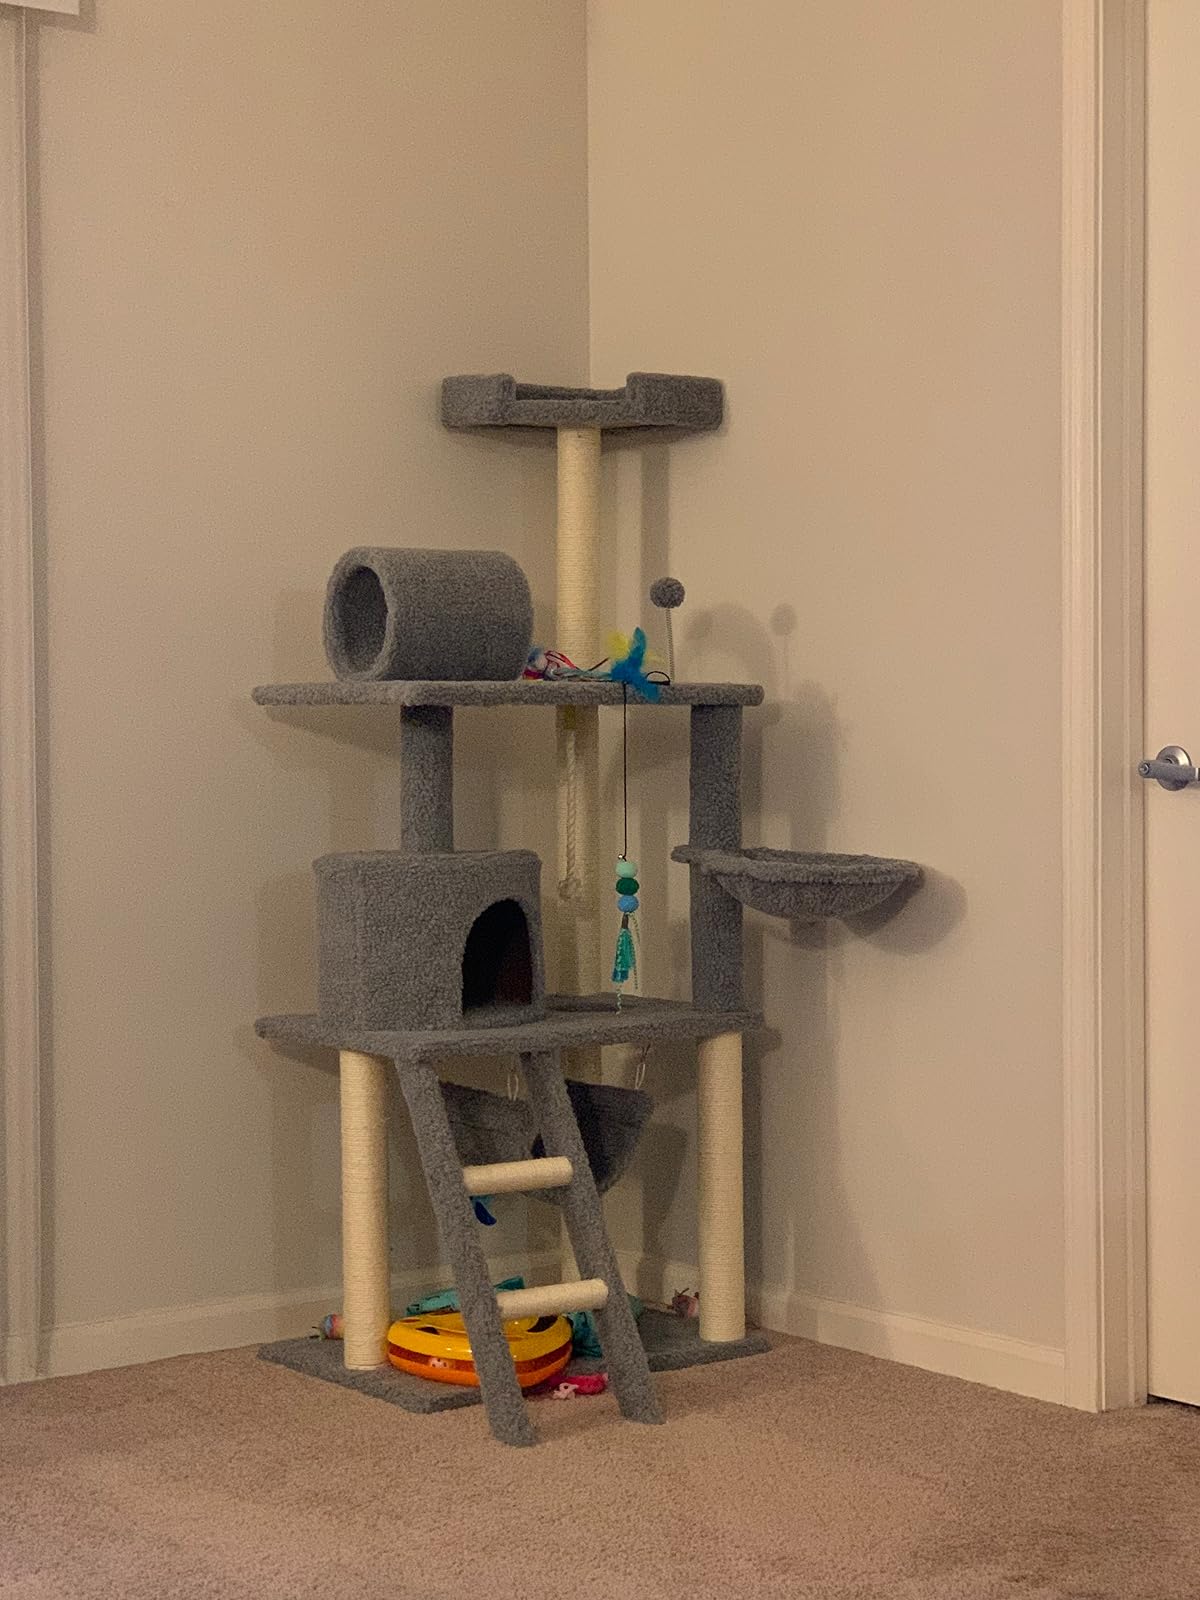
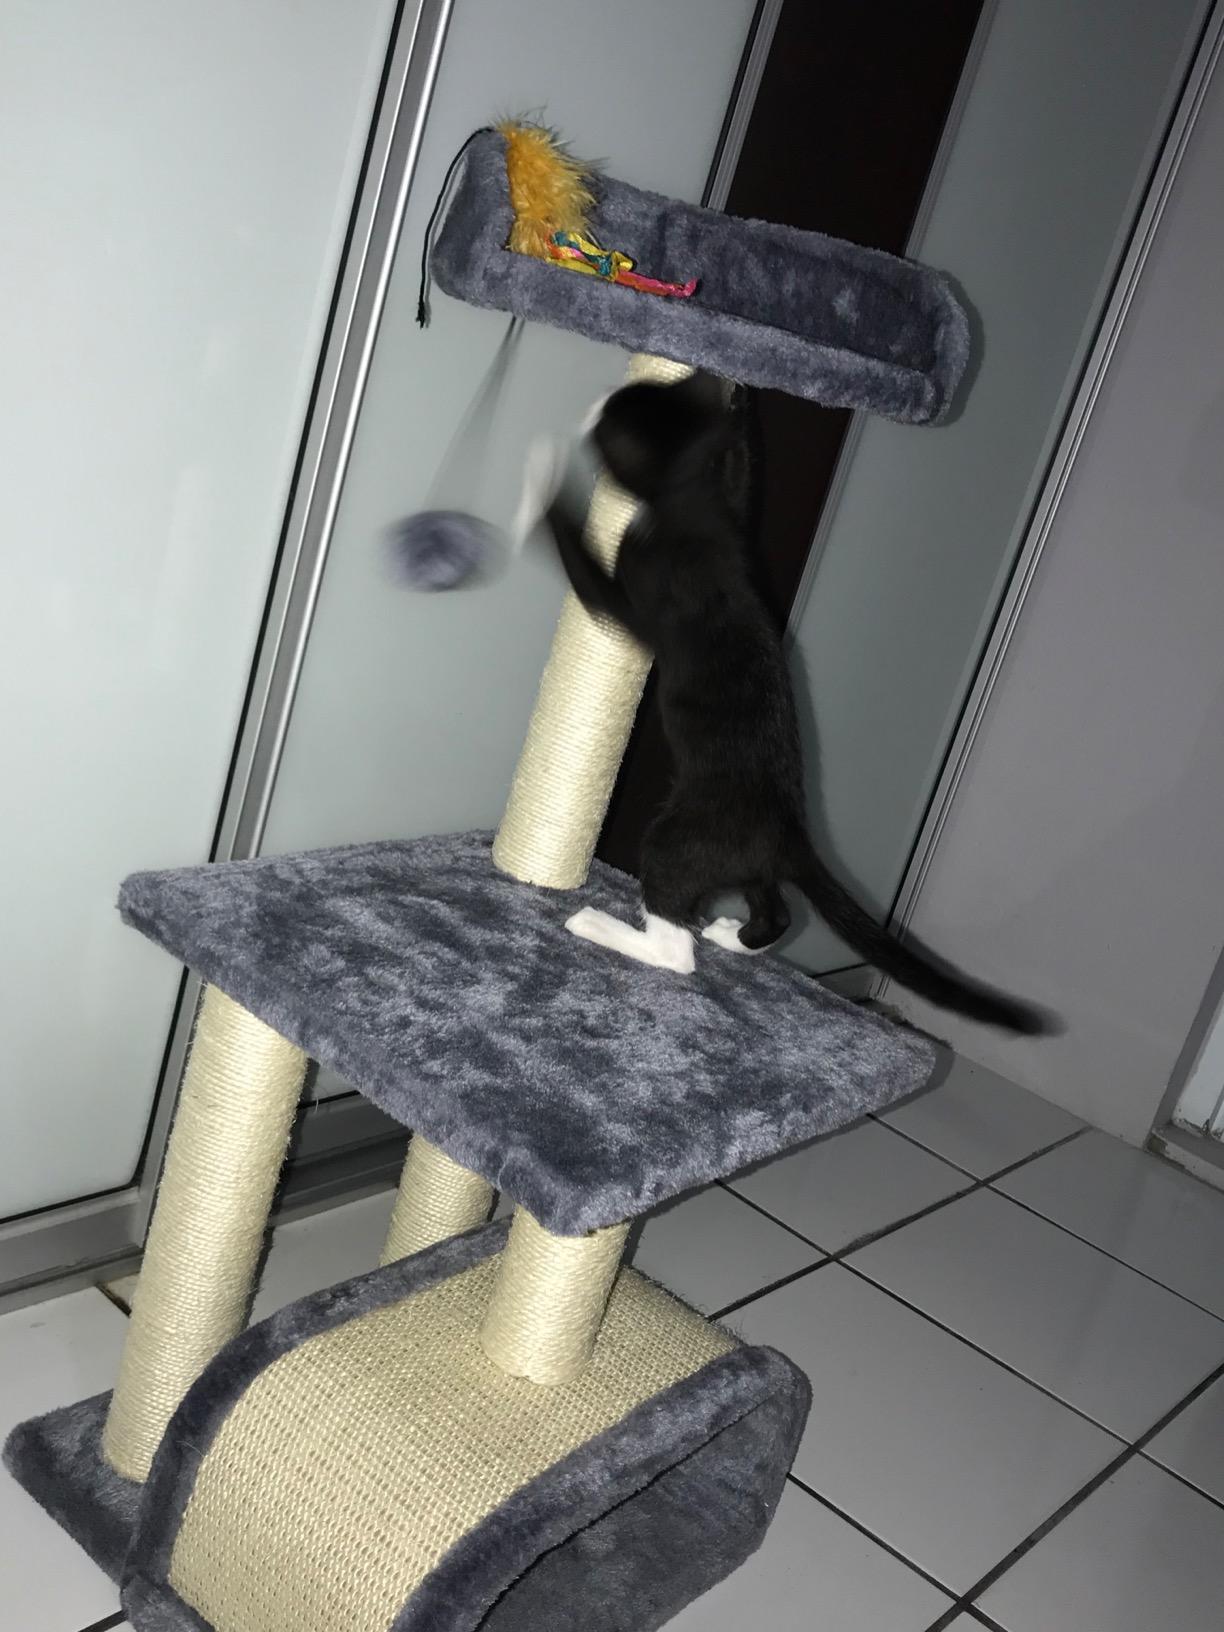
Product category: items_cat tree
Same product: no